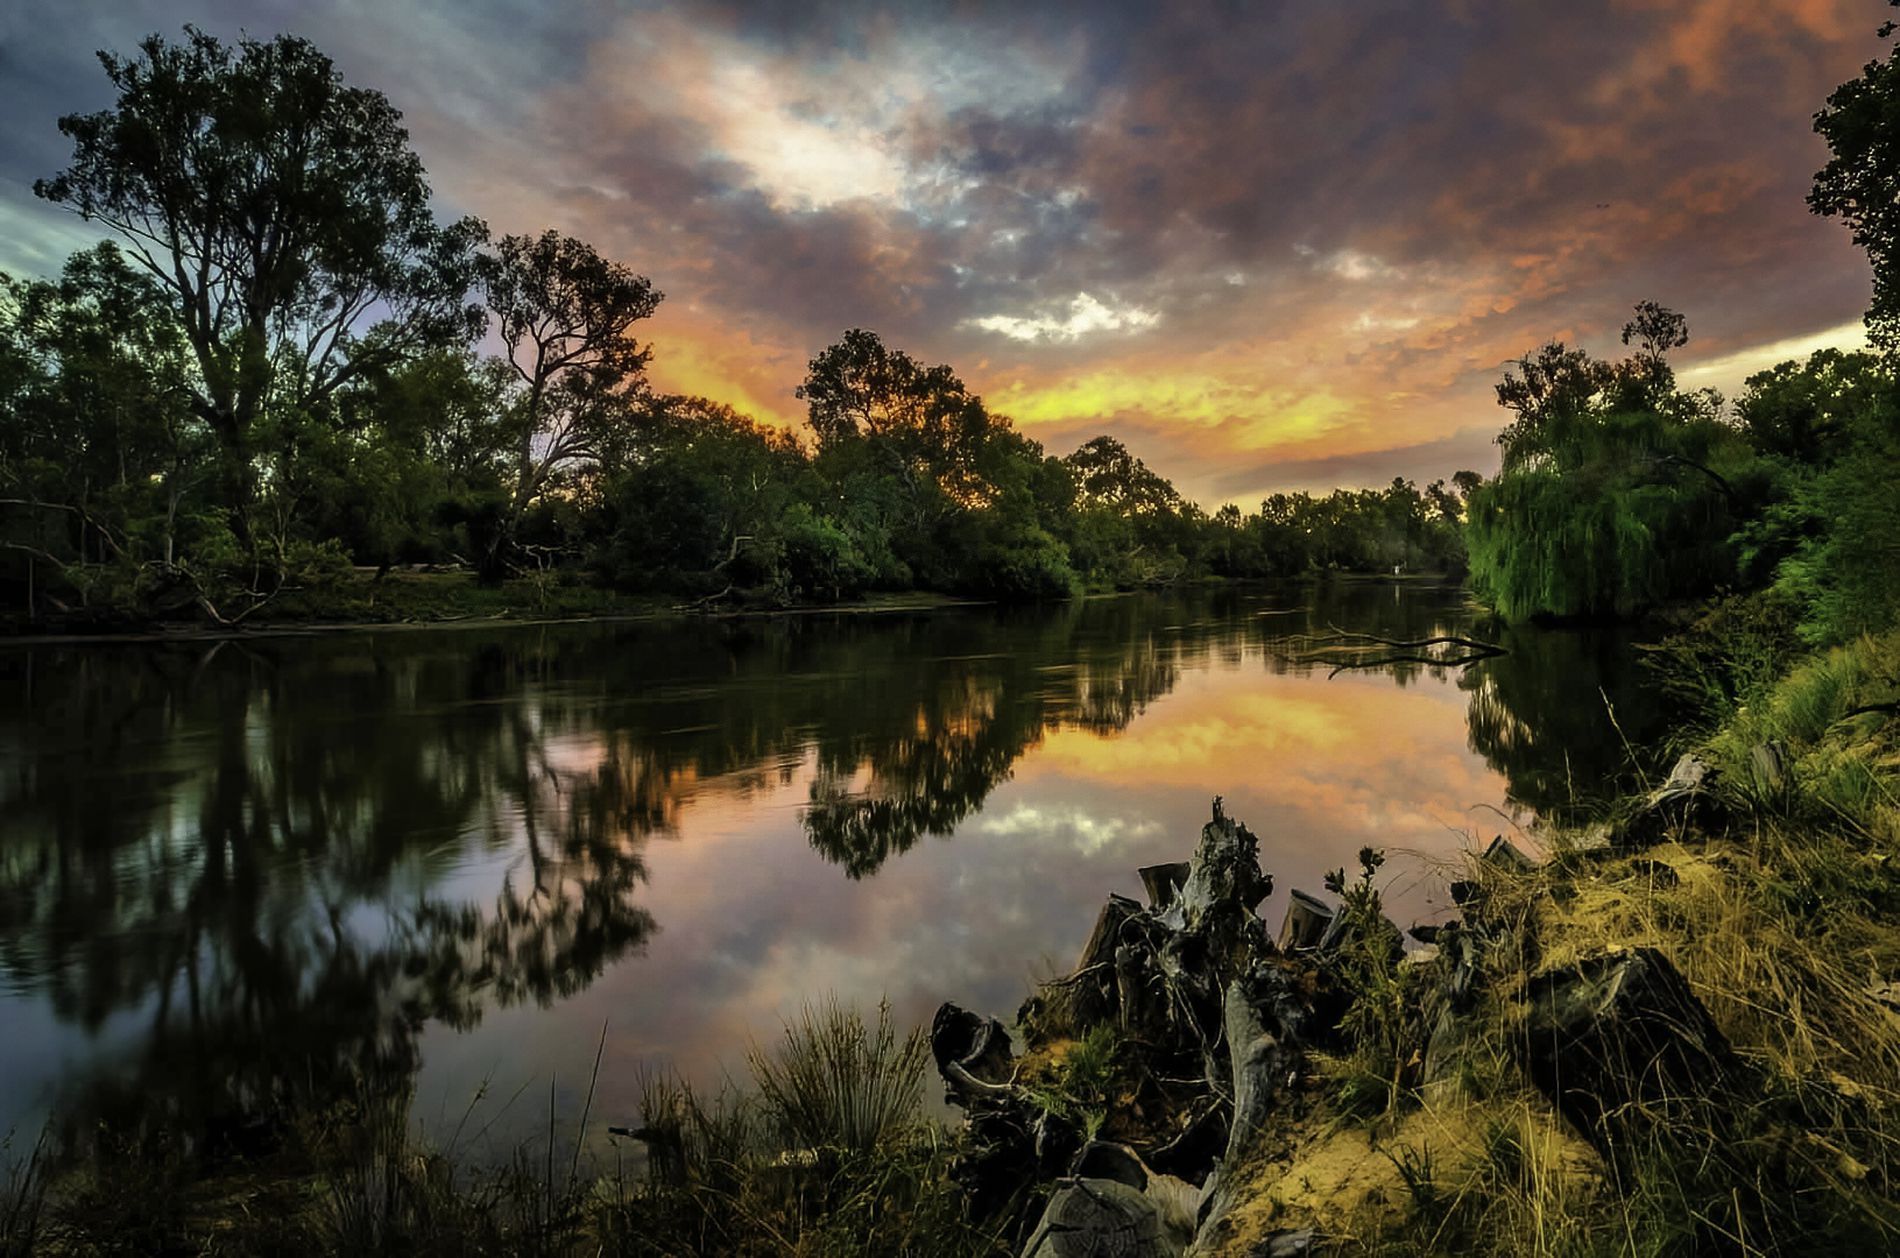
Riverside Sunset
The image captures a serene lake scene at sunset.
The sky displays a blend of warm orange, yellow, reflecting on the water.
The lake is surrounded by green trees, with some branches extending over the water.
 In the foreground, the lake bank is covered in grass, and a fallen tree trunk.
The scene depicts a tranquil lake landscape at sunset.
trees line the lake banks.
The lighting is warm and golden.
 The angle is eye level.
 The color palette includes warm oranges, yellows, and greens, with darker blues and browns.
The photography style is landscape.
Labels: Nature, Outdoors, Pond, Water, Plant, Vegetation, Landscape, Land, Scenery, Jungle, Tree, Lake, Sky, Rainforest, Swamp, Woodland, Wilderness, Grove, Sunset, Cloud, Grass, Summer, Sunlight, trees, tree trunk
Camera: PENTAX PENTAX K-5
Aperture: F16
Exposure: 2.5 sec
ISO: 160
Focal length: 10.0 mm